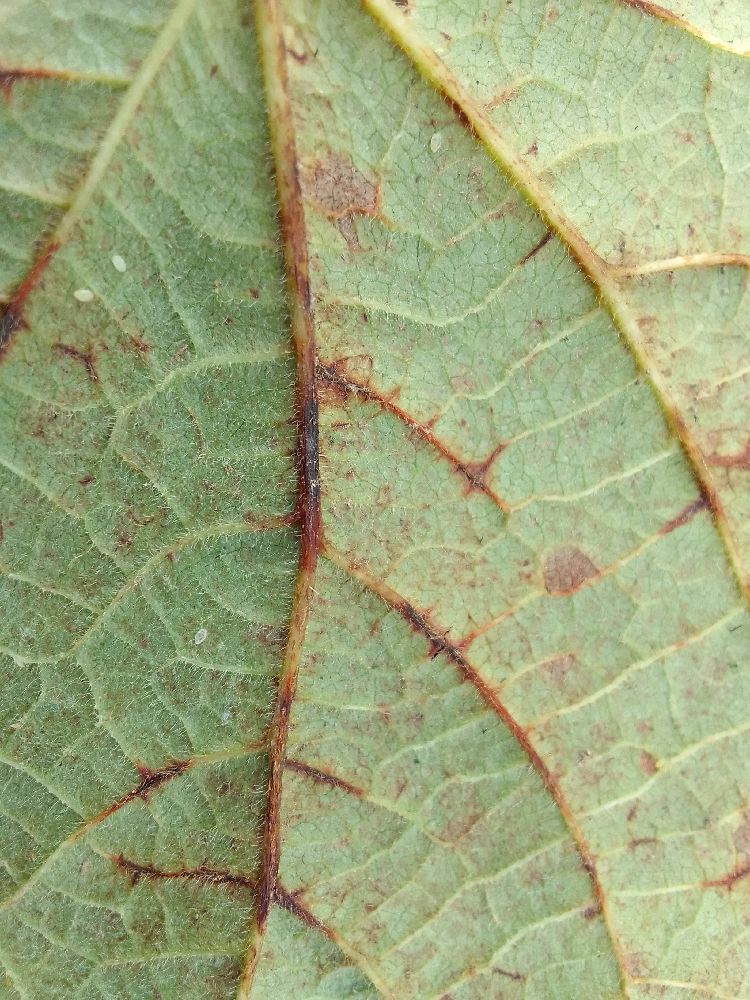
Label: anthracnose